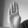
ASL letter: B